14-Hydroxy-LSD

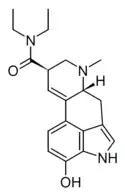

14-Hydroxy-LSD is a lysergamide and a metabolite of the psychedelic drug lysergic acid diethylamide (LSD). It is formed via aromatic hydroxylation at position 14 of the lysergic acid moiety and is subsequently excreted as a glucuronide conjugate.